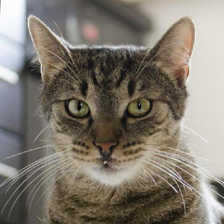
Label: animals